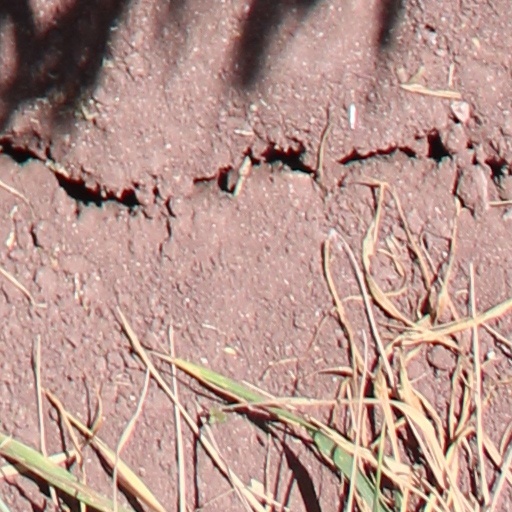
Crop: wheat